Kampfgeschwader 4

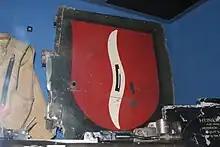
Remains of a Heinkel 111 of "Kampfgeschwader 4" shot down during the Battle of Britain over Hunsdon Herts, England, August 30, 1940.

Before the French campaign was over, KG 4 struck at British ports and targets in Wales. On the night of 18/19 June KG 4 lost six Do 17s and He 111s, including "Major" Dietrich Von Massenbach, "Kommandeur" of II./KG 4, who was shot down over Norfolk by a Blenheim of 23 squadron flown by Flt Lt Duke-Woolley, He 111 5J+DM crash landed on the beach at Cley Next the Sea, where the entire crew were taken prisoner.